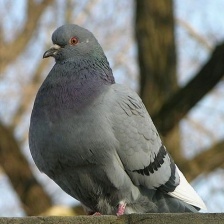
Species: ROCK DOVE
Scientific name: COLUMBA LIVIA